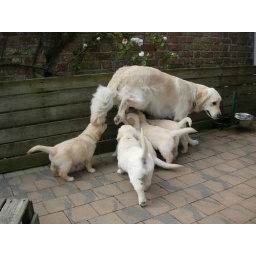
Alix is a female golden retriever and a service dog in training. Picture taken by her foster family.